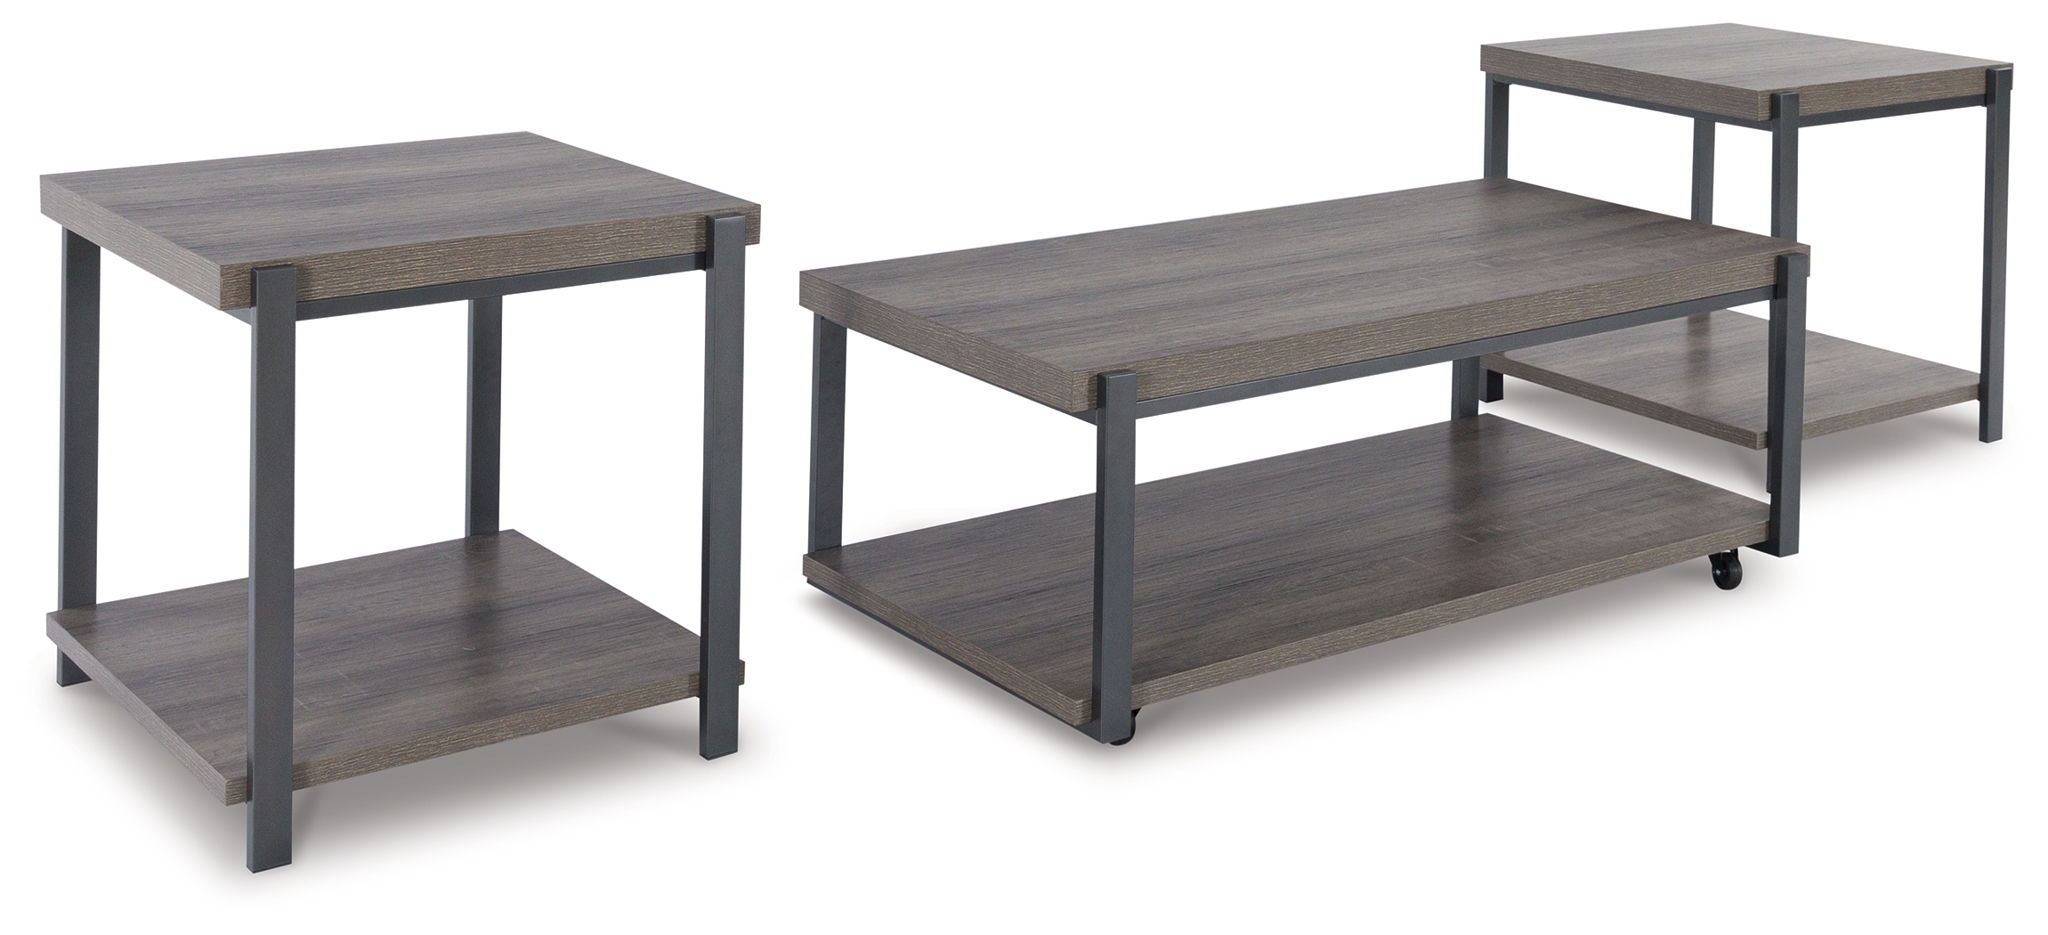
Wilmaden - Occasional Table Set (Set of 3) - Gray / Black
A cohesive, casual contemporary ensemble. This table set is equal parts sleek form and routine practicality. If you're hosting guests or need space to stretch out in a recliner, rolling casters on the coffee table clear up extra floor space in a snap. Each table is outfitted with a lower shelf for chic storage and displaying decor. Additional Dimensions Cocktail table: 0" Cocktail table shelf: 0" End table (2): 0" End table shelf: 0" Product Features Includes coffee table and 2 end tables Made with MDF substrate, decorative paper laminate and metal Laminate features a replicated wood grain with a weathered gray coloration Metal frame with gunmetal powder coat finish Open storage shelf Coffee table with casters for easy mobility Assembly required Wilmaden - Occasional Table Set (Set of 3) - Gray / Black 47.63"W x 25.5"D x 18.0"H - 147.0 lb
Brand: Signature Design by Ashley®
Category: Furniture > Furniture Sets > Living Room Furniture Sets